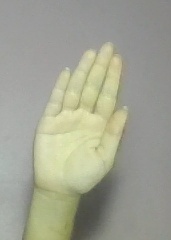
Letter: seen